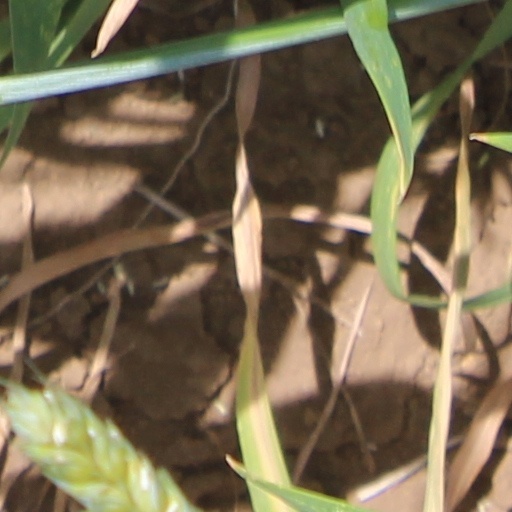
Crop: wheat